Sunny (dog)

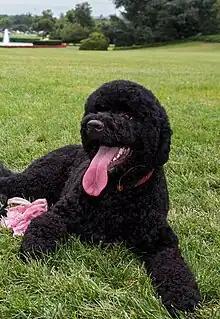
Sunny in 2013

Sunny (born June 11, 2012) is a pet dog of the Obama family, the 44th presidential family of the United States. Sunny is a female Portuguese Water Dog who was a First Dog of the United States along with Bo. Sunny was introduced via First Lady Michelle Obama's Twitter account on August 19, 2013.